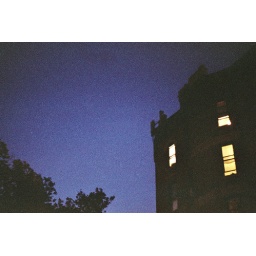
&amp;quot;Then it is dark; it is a night where kings in golden suits ride elephants over the mountains.&amp;quot; - John Cheever